Harvey Norman

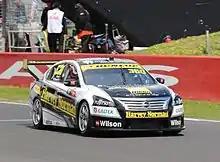
Harvey Norman backed wildcard at the 2016 Bathurst 1000

As of 28 February 2025, Harvey Norman Holdings' overseas operations (all conducted under the Harvey Norman brand) are in: